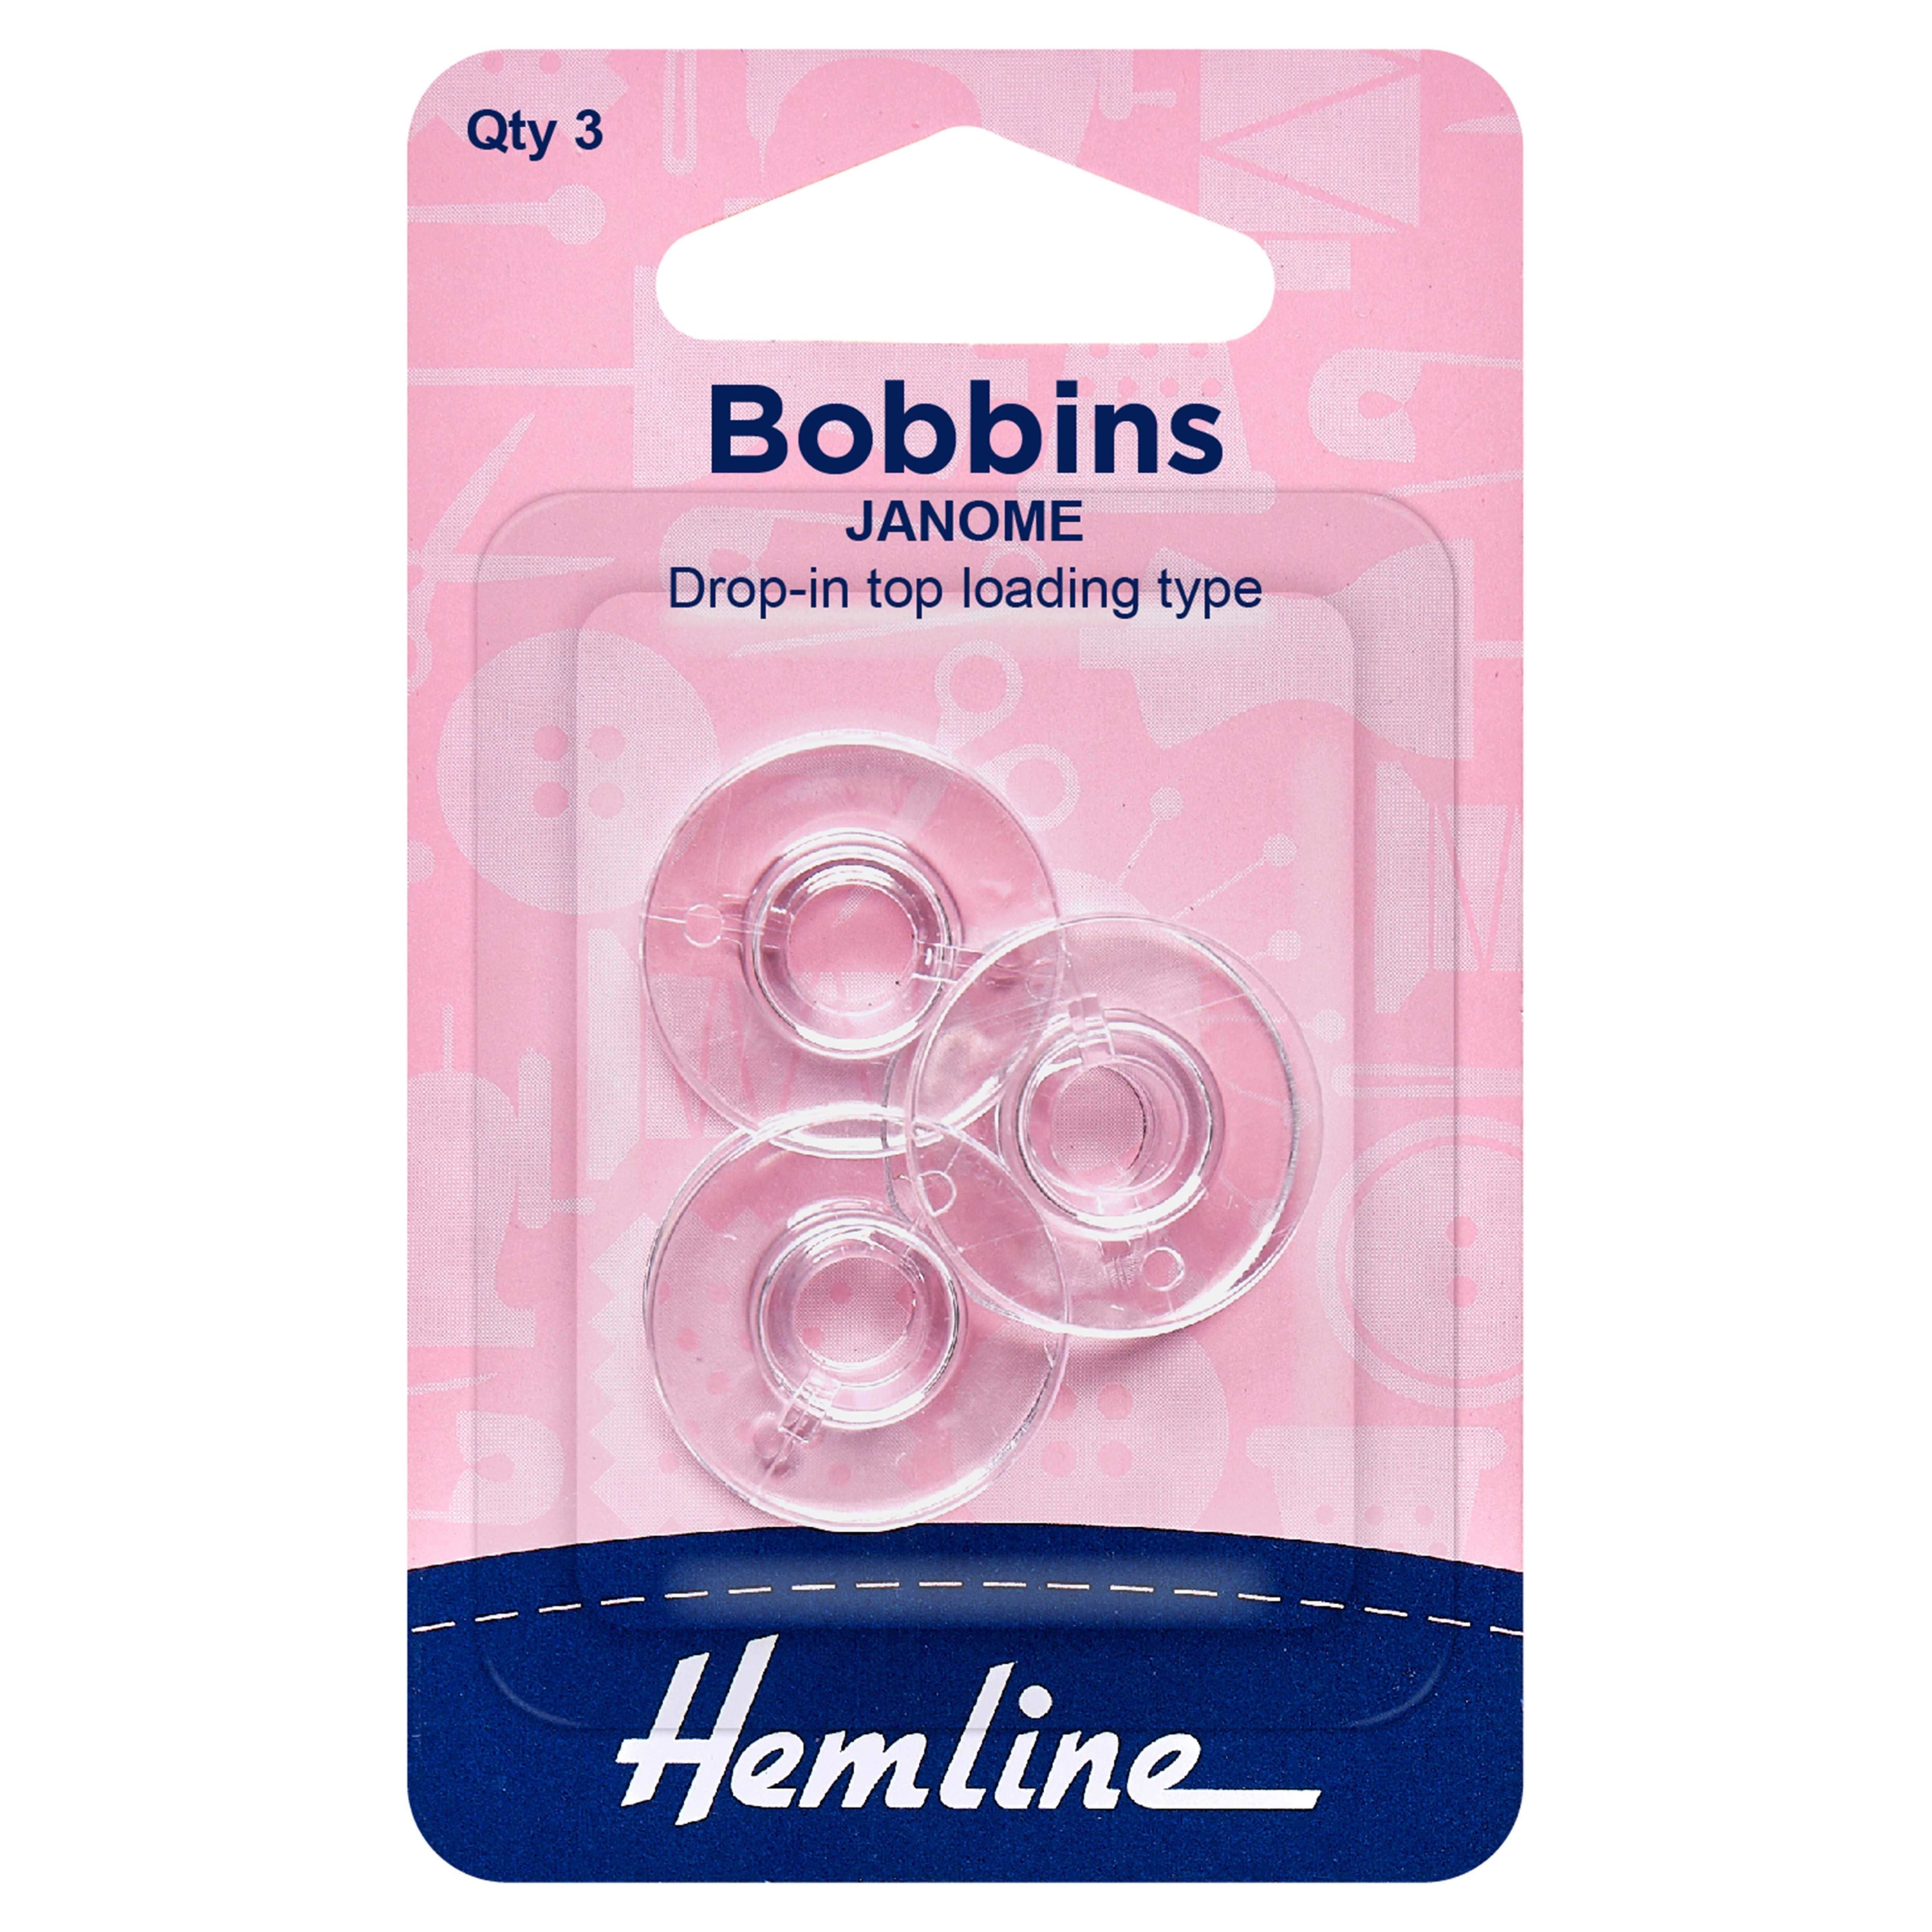
Hemline Janome Sewing Machine Bobbin 3 Pack Drop In/Top Loading
Plastic bobbin for both front loading and drop in machines. Suits Janome, New Home and some Elna machines Does not fit Swiss made Elna machines 11.5mm high
Brand: Fabric Shack Malmesbury
Category: Arts & Entertainment > Hobbies & Creative Arts > Arts & Crafts > Art & Crafting Tool Accessories > Spinning Wheel Accessories > Bobbins